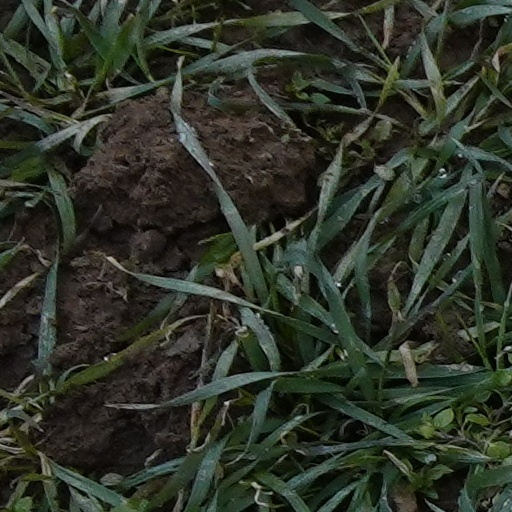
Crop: wheat